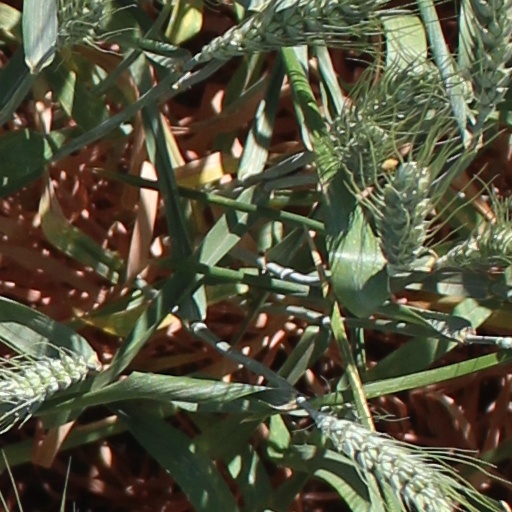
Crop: wheat